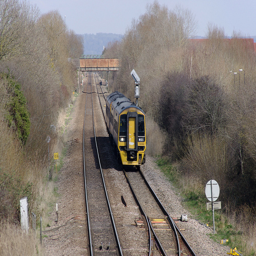
A yellow commuter train heading down the tracks.
There is a short train moving down the tracks
A commuter train approaching a switch on the rail line.
A yellow train is on a train track
A small train in the cou try comming up to a railroad crossing.